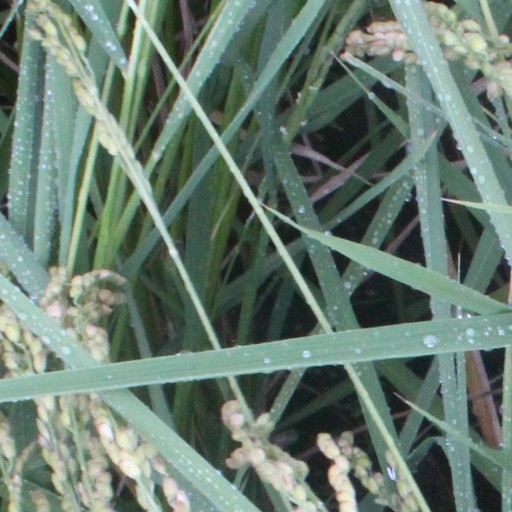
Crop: rice